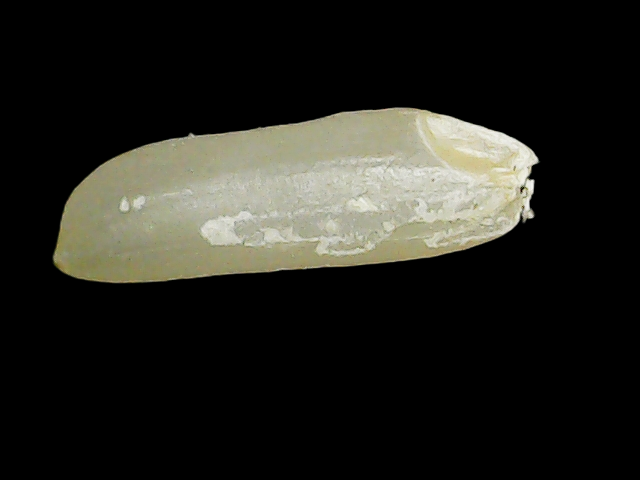
Rice variety: Binadhan26